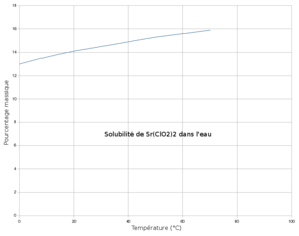
Solubilité de Sr(ClO2)2 dans l'eau en fonction de la température.
Le chlorite de strontium est le sel de strontium de l'acide chloreux.